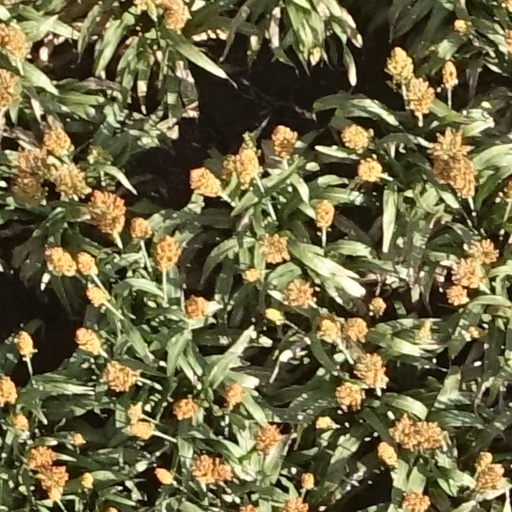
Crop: sorghum